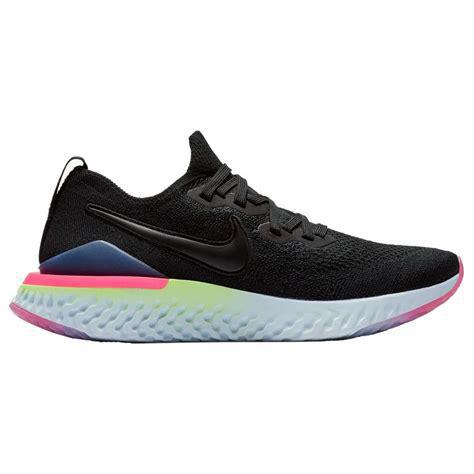
Brand: Nike
Model: Epic React Flyknit 2